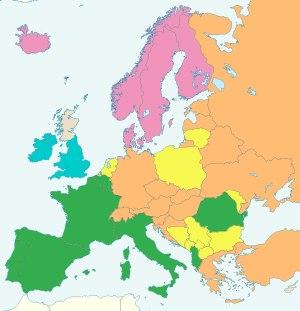
Les droits de tradition civiliste constituent un système juridique appelé aussi droit romano-germanique, droit romano-civiliste ou droit continental, mais aussi droit civil uniquement au Québec.